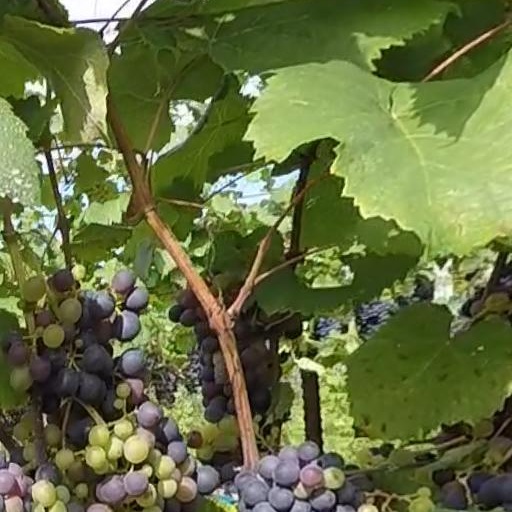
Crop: grape